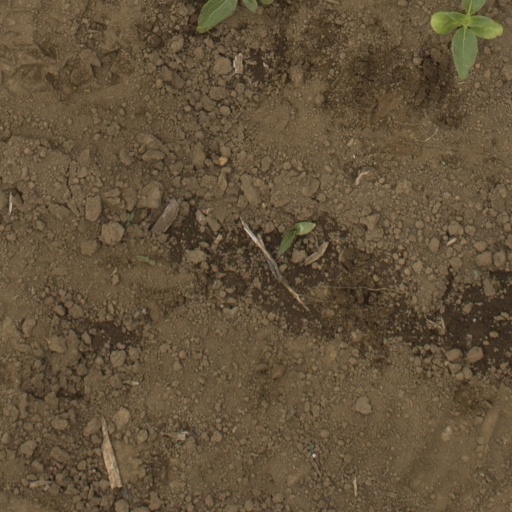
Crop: Jerusalem artichoke